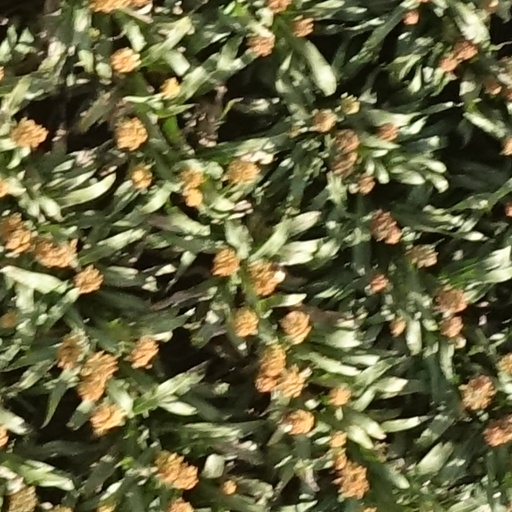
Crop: sorghum